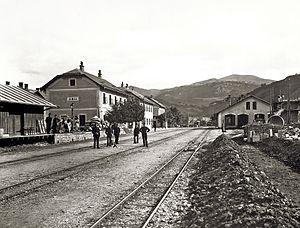
L'administration austro-hongroise en Bosnie-Herzégovine désignée comme condominium de Bosnie-Herzégovine est le régime sous lequel sont placés les vilayets de Bosnie et d'Herzégovine sous occupation austro-hongroise, après leur rapide conquête lors des opérations menées par l'armée commune en 1879. Occupé en vertu des dispositions de l'article 25 du traité de Berlin de 1878, les vilayets sont administrés par le ministre des finances de la double monarchie. En 1908, les vilayets sont annexés par l'Autriche-Hongrie mais ne sont attribués ni à la Cisleithanie, ni au royaume de Hongrie. La montée des nationalismes fragilise ce système et à l'issue de la Première Guerre mondiale, le 29 octobre 1918, les territoires du condominium rejoignent l'État des Slovènes, Croates et Serbes, intégré au Royaume des Serbes, Croates et Slovènes le 1er décembre 1918.